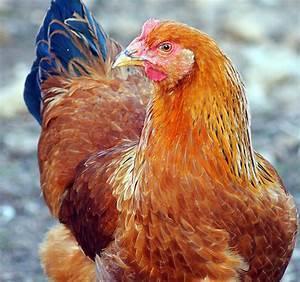
chicken